History of lighthouses in Canada

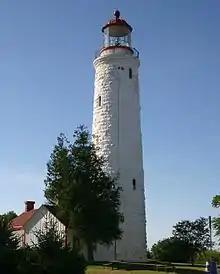
Point clark lighthouse

Six Imperial Towers were built on Lake Huron and Georgian Bay in Ontario, all first lit in 1858 or 1859, because commercial shipping traffic was increasing on the Great Lakes between Canada and the U.S. due to new trade agreements and the opening of the Sault Ste. Marie Canal locks in 1855. These are located at Point Clark, on Chantry Island, Ontario and on islands named Nottawasaga, Christian, Griffith, and Cove. Construction of these limestone towers was entrusted to John Brown (1808–76). They were all tall, with the exception of Christian Island, a tower comparable to Brown's 1858 lighthouse at Burlington, Ontario. The lighthouses at Point Clark, Chantry Island and Cove Island have been renovated and all six are currently automated lights. The other three vary in terms of the current condition; Griffith (on a private island), and especially Nottawasaga, are in greatest need of restoration. The Point Clark tower was formally registered as one of the National Historic Sites of Canada, the only lighthouse on the Great Lakes or Georgian Bay to receive this highest-level designation.